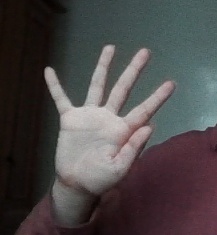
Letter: sheen